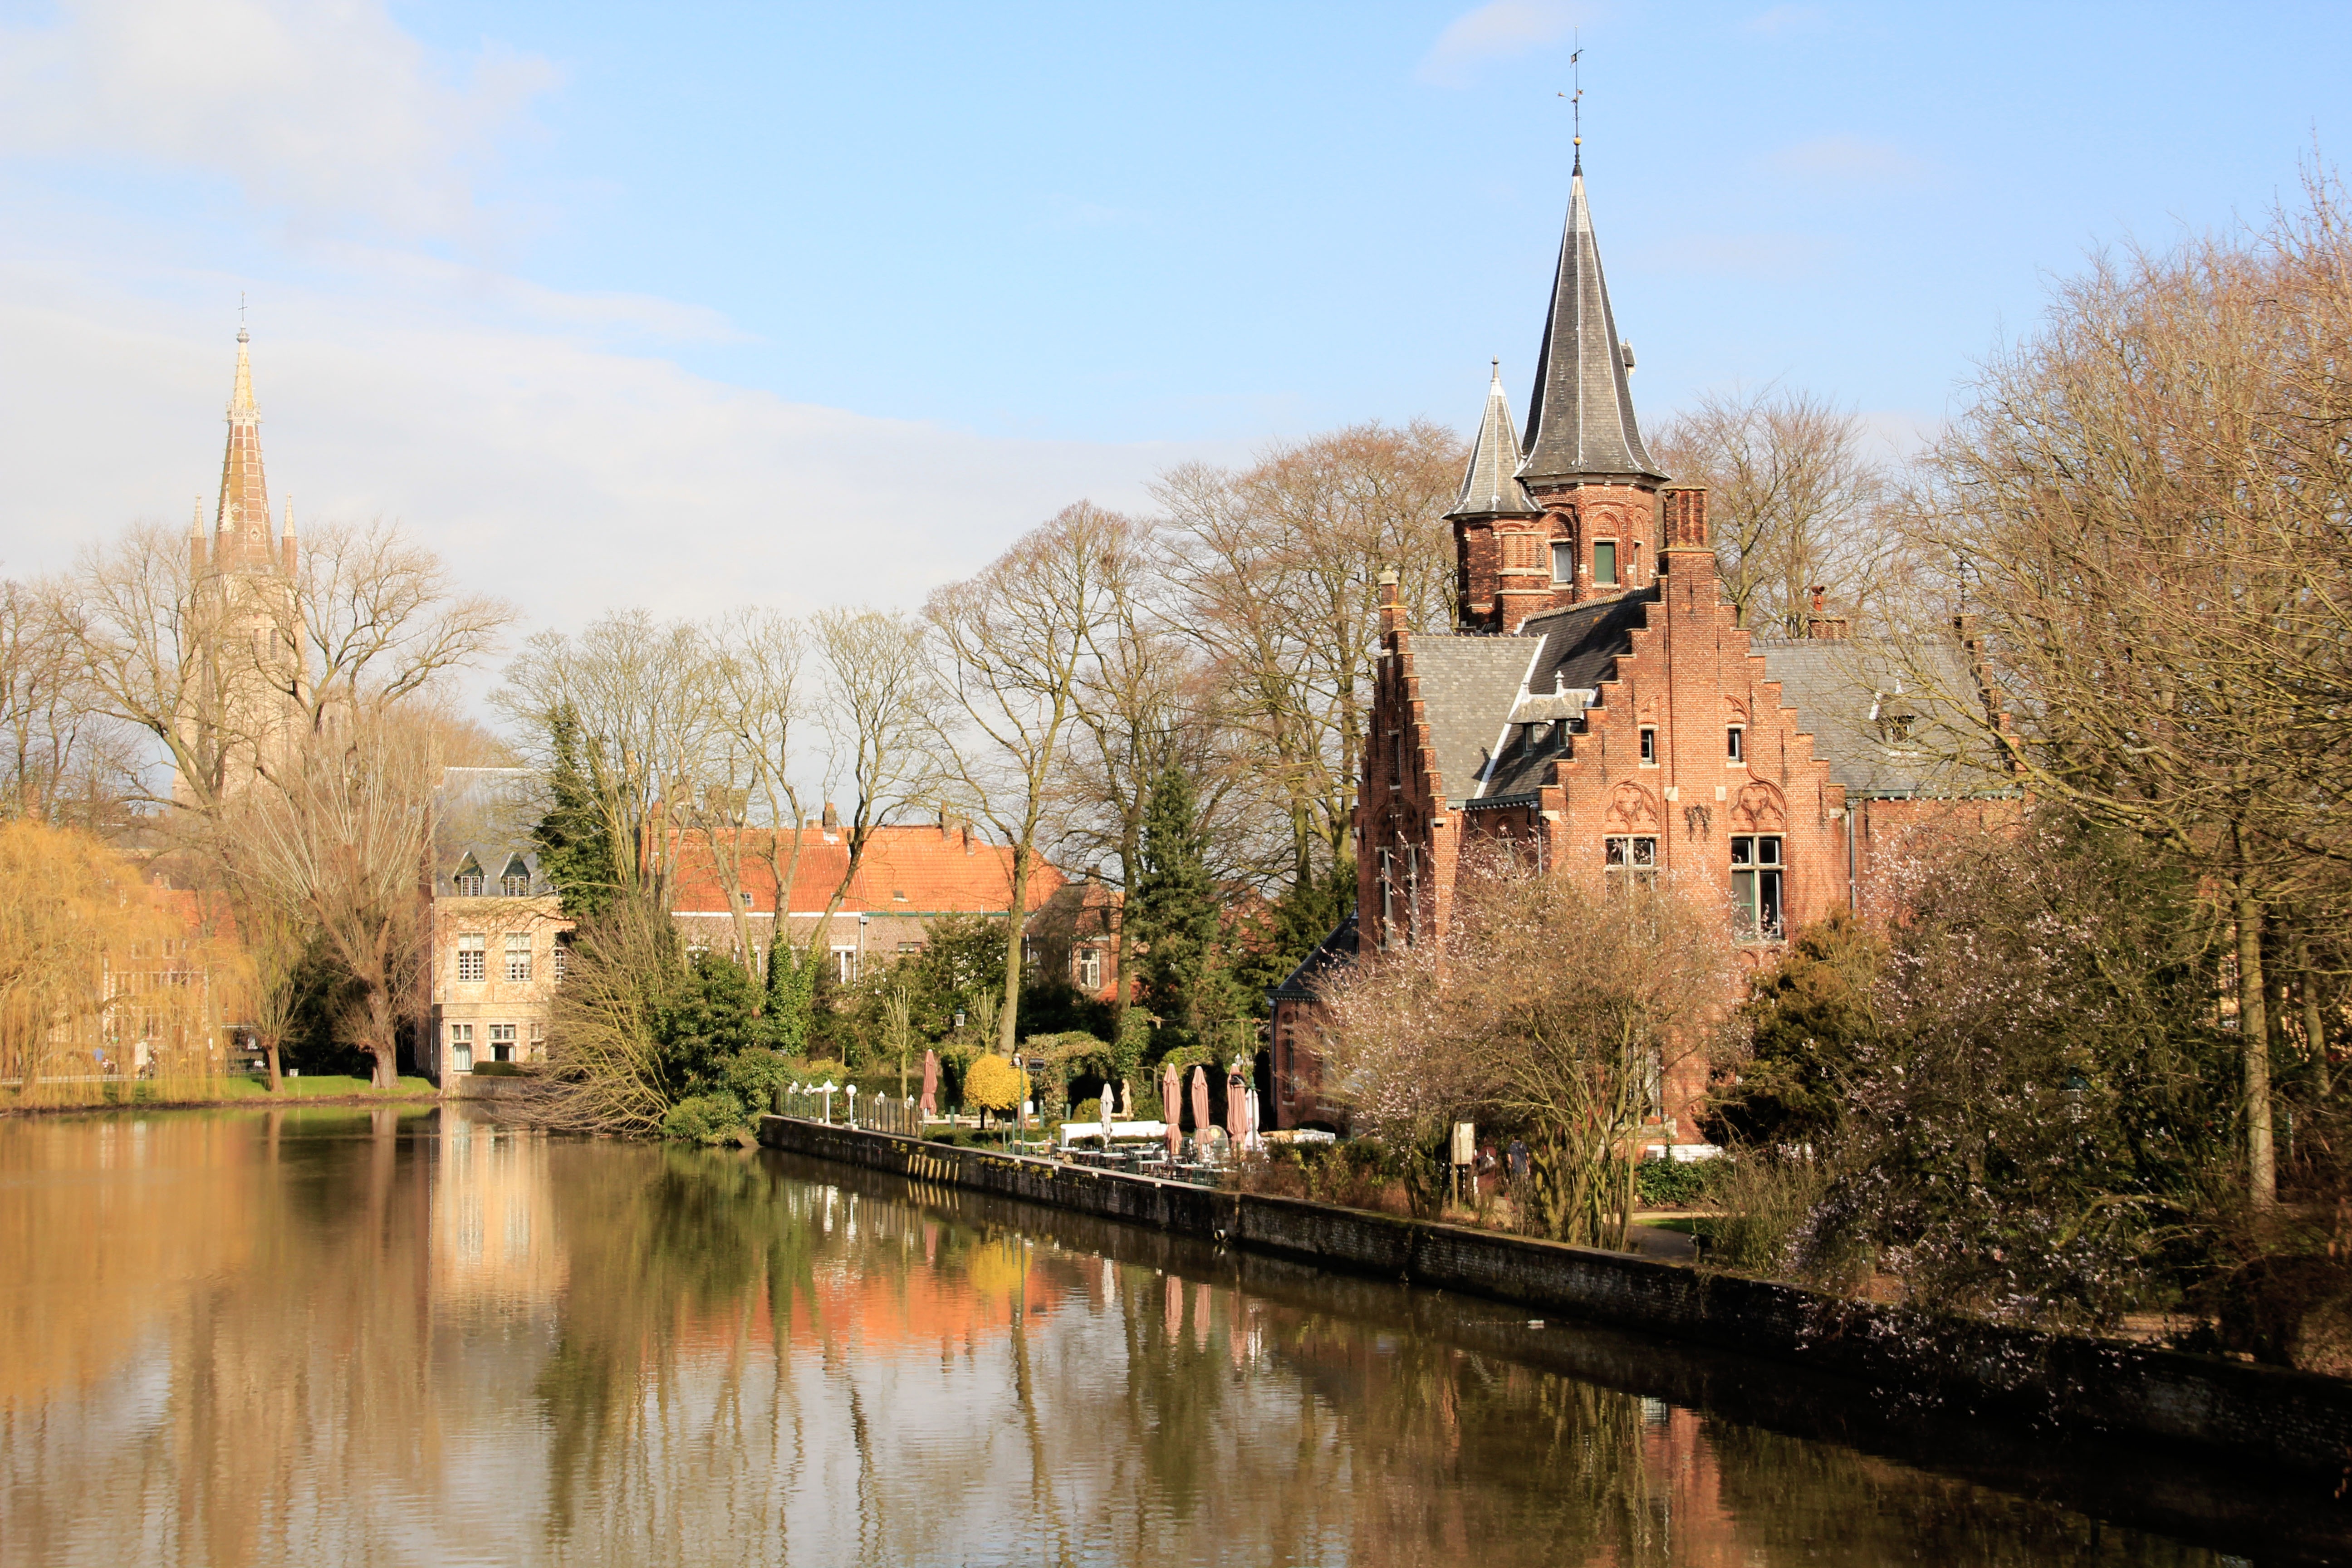
landscape, tree, water, winter, sky, bridge, house, flower, lake, building, chateau, river, canal, reflection, autumn, church, season, waterway, blue sky, belgium, fairy tale, bricks, campanile, riva, fairy, middle ages, bruges, moat, brugge, fable, rural area, water castle